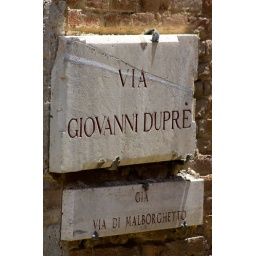
The street sign in the entrance to the Onda.